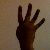
The image shows a hand gesture representing the number 4 in Indian Sign Language.